Postern of Fate

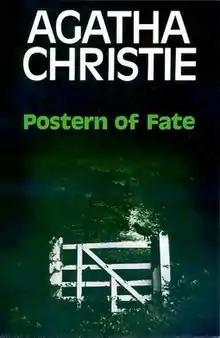
Dust-jacket illustration of the first UK edition

Postern of Fate is a work of detective fiction by Agatha Christie that was first published in the UK by the Collins Crime Club in October 1973 and in the US by Dodd, Mead and Company later in the same year. The UK edition retailed at £2.00 and the US edition at $6.95.